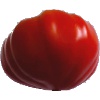
Label: Tomato 3